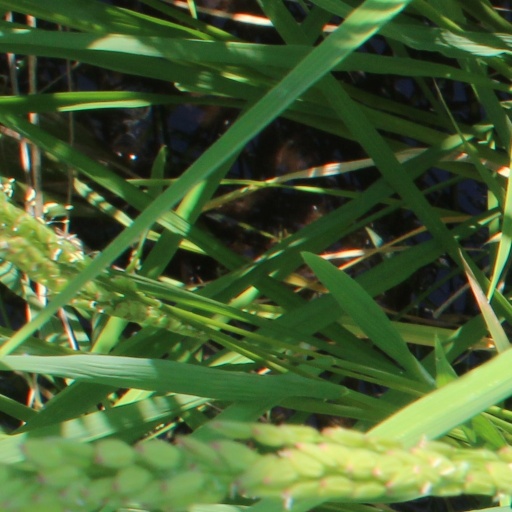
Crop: rice